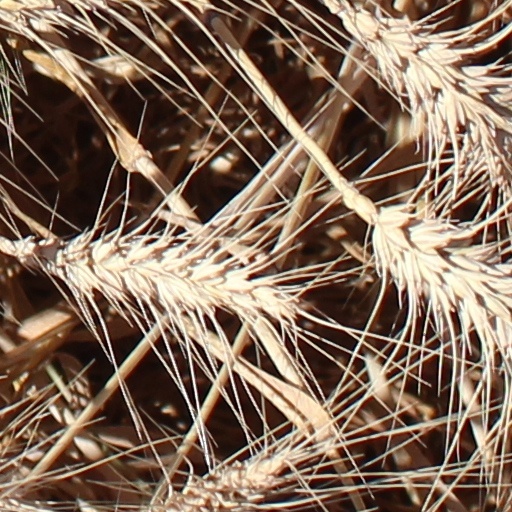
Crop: wheat